Andy Comerford

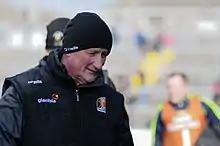
Brian Cody managed Comerford to his three All-Ireland Championship wins.

Comerford lined out in a third consecutive Leinster final on 9 July 2000. He scored a point from midfield and claimed a third consecutive winners' medal after the 2–21 to 1–13 defeat of Offaly. Comerford made his third consecutive All-Ireland final appearance on 10 September 2000, with Offaly once again providing the opposition. He scored a point from play and collected his first All-Ireland medal after the 5–15 to 1–14 victory. He ended the season by winning a second successive All-Star award.